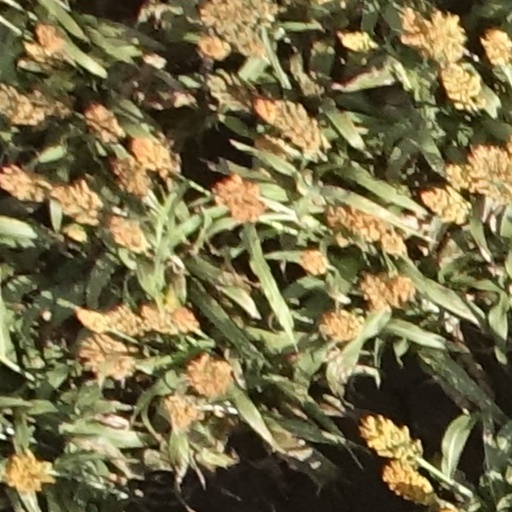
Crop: sorghum